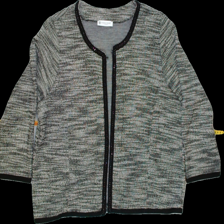
View: front
Type: Cardigan
Category: Ladies
Brand: Not Applicable
Colors: Multicolor
Material: 60%polyester 30%cotton 10%viscose
Cut: Regular
Season: All
Trend: No trend
Stains: No
Price range: <50
Recommended usage: Export